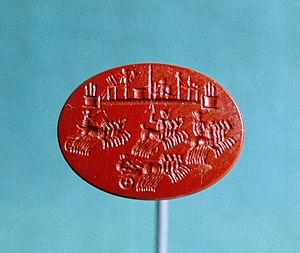
Le Cirque Maxime, en latin « Circus Maximus », est le plus vaste et le plus ancien hippodrome de Rome. Considérant l'importance de ses dimensions et la richesse de son histoire par rapport à la douzaine de cirques de Rome, il est souvent appelé simplement « Circus » par les auteurs antiques. Plus grand édifice public de la Rome antique, il est principalement dédié aux courses de chars mais il peut également être utilisé pour d'autres types de spectacle ou lors des processions triomphales, surtout à partir du règne de Trajan.